Sibyl de Neufmarché

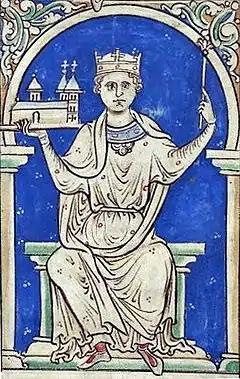

After Henry I's death in 1135, the throne of England was seized by Stephen of Blois, a grandson of William I of England. Henry's daughter, Empress Matilda (Maud), also claimed the throne, and had the support of the Marcher Lords. On the death of her husband, the Holy Roman Emperor, Henry V, in 1125, Matilda had returned to England for the first time in 16 years. At the insistence of her father, the barons (including Stephen) swore to uphold Matilda's rights as his heir. Matilda married Geoffrey of Anjou in 1128. They lived together in France, having three sons; the eldest of whom was to become King Henry II of England. Initially, Miles supported Stephen. In about 1136, Stephen granted Sibyl's husband the entire honour of Gloucester and Brecknock, and appointed him Constable of Gloucester Castle, whereby Miles became known as one of Stephen's "henchmen". Miles received Stephen at Gloucester in May 1138 and participated in his the kings' siege of Shrewsbury.